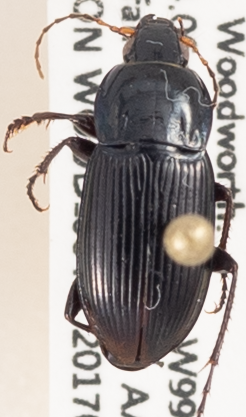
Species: Poecilus lucublandus
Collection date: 2017-09-12
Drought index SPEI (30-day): -0.46
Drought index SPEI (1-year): -0.9
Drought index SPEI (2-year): -0.32